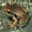
Label: frog